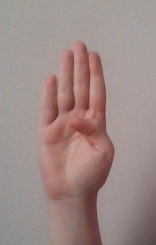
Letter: kaaf